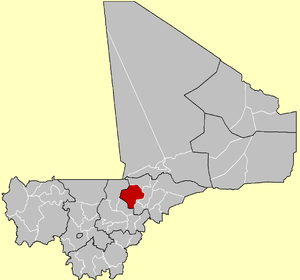
Le cercle de Ténenkou est une collectivité territoriale du Mali dans la région de Mopti.